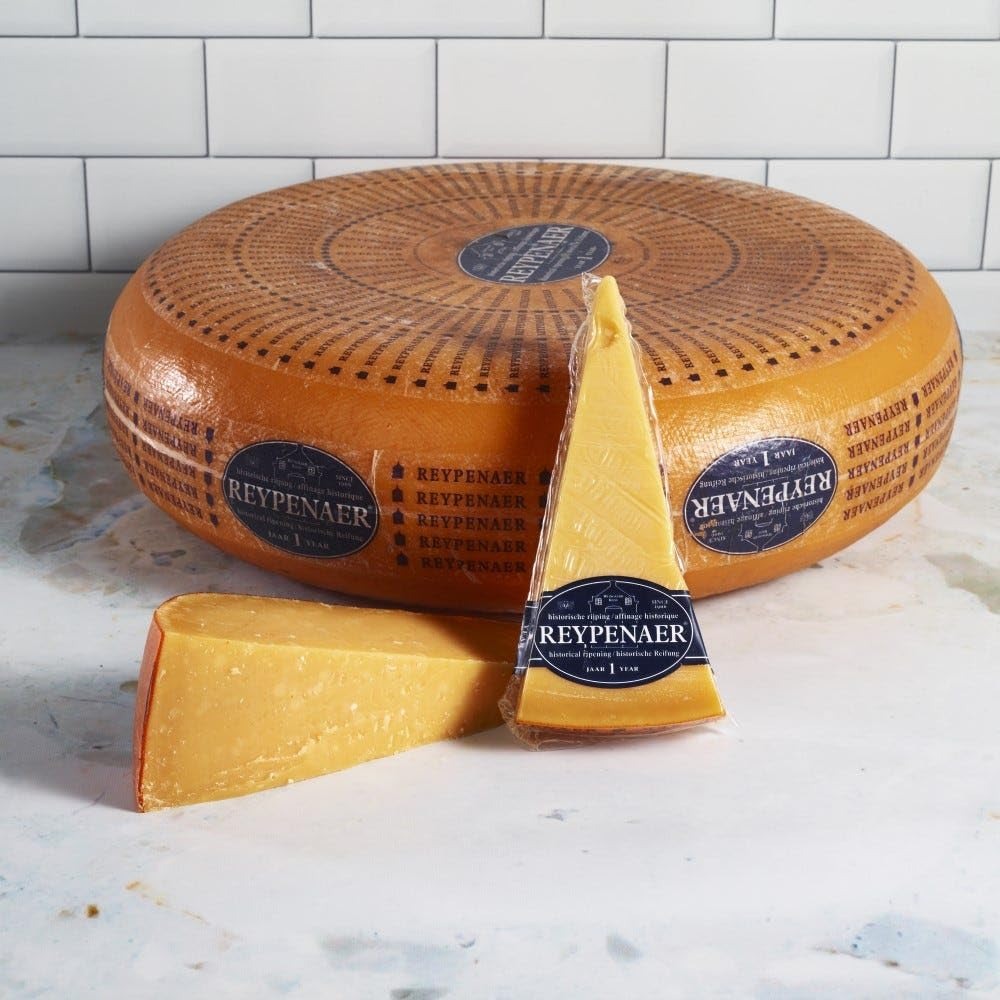
Item Name: Reypenaer 1 Year Gouda, 4.9OZ, 12 Pack
Bullet Point: Aged, for 12 months
Product Description: Reypenaer Gouda boasts a denser, drier texture that helps create the development of crunchy crystals in the cheese, giving it an increasingly intense flavor of roasted nuts. This cheese is naturally ripened, or aged, for 12 months. - Ingredients: Pasteurized cow’s MILK Salt Starter Rennet (animal) Colouring matter: annatto
Value: 47.36
Unit: Ounce

Price: 100.78